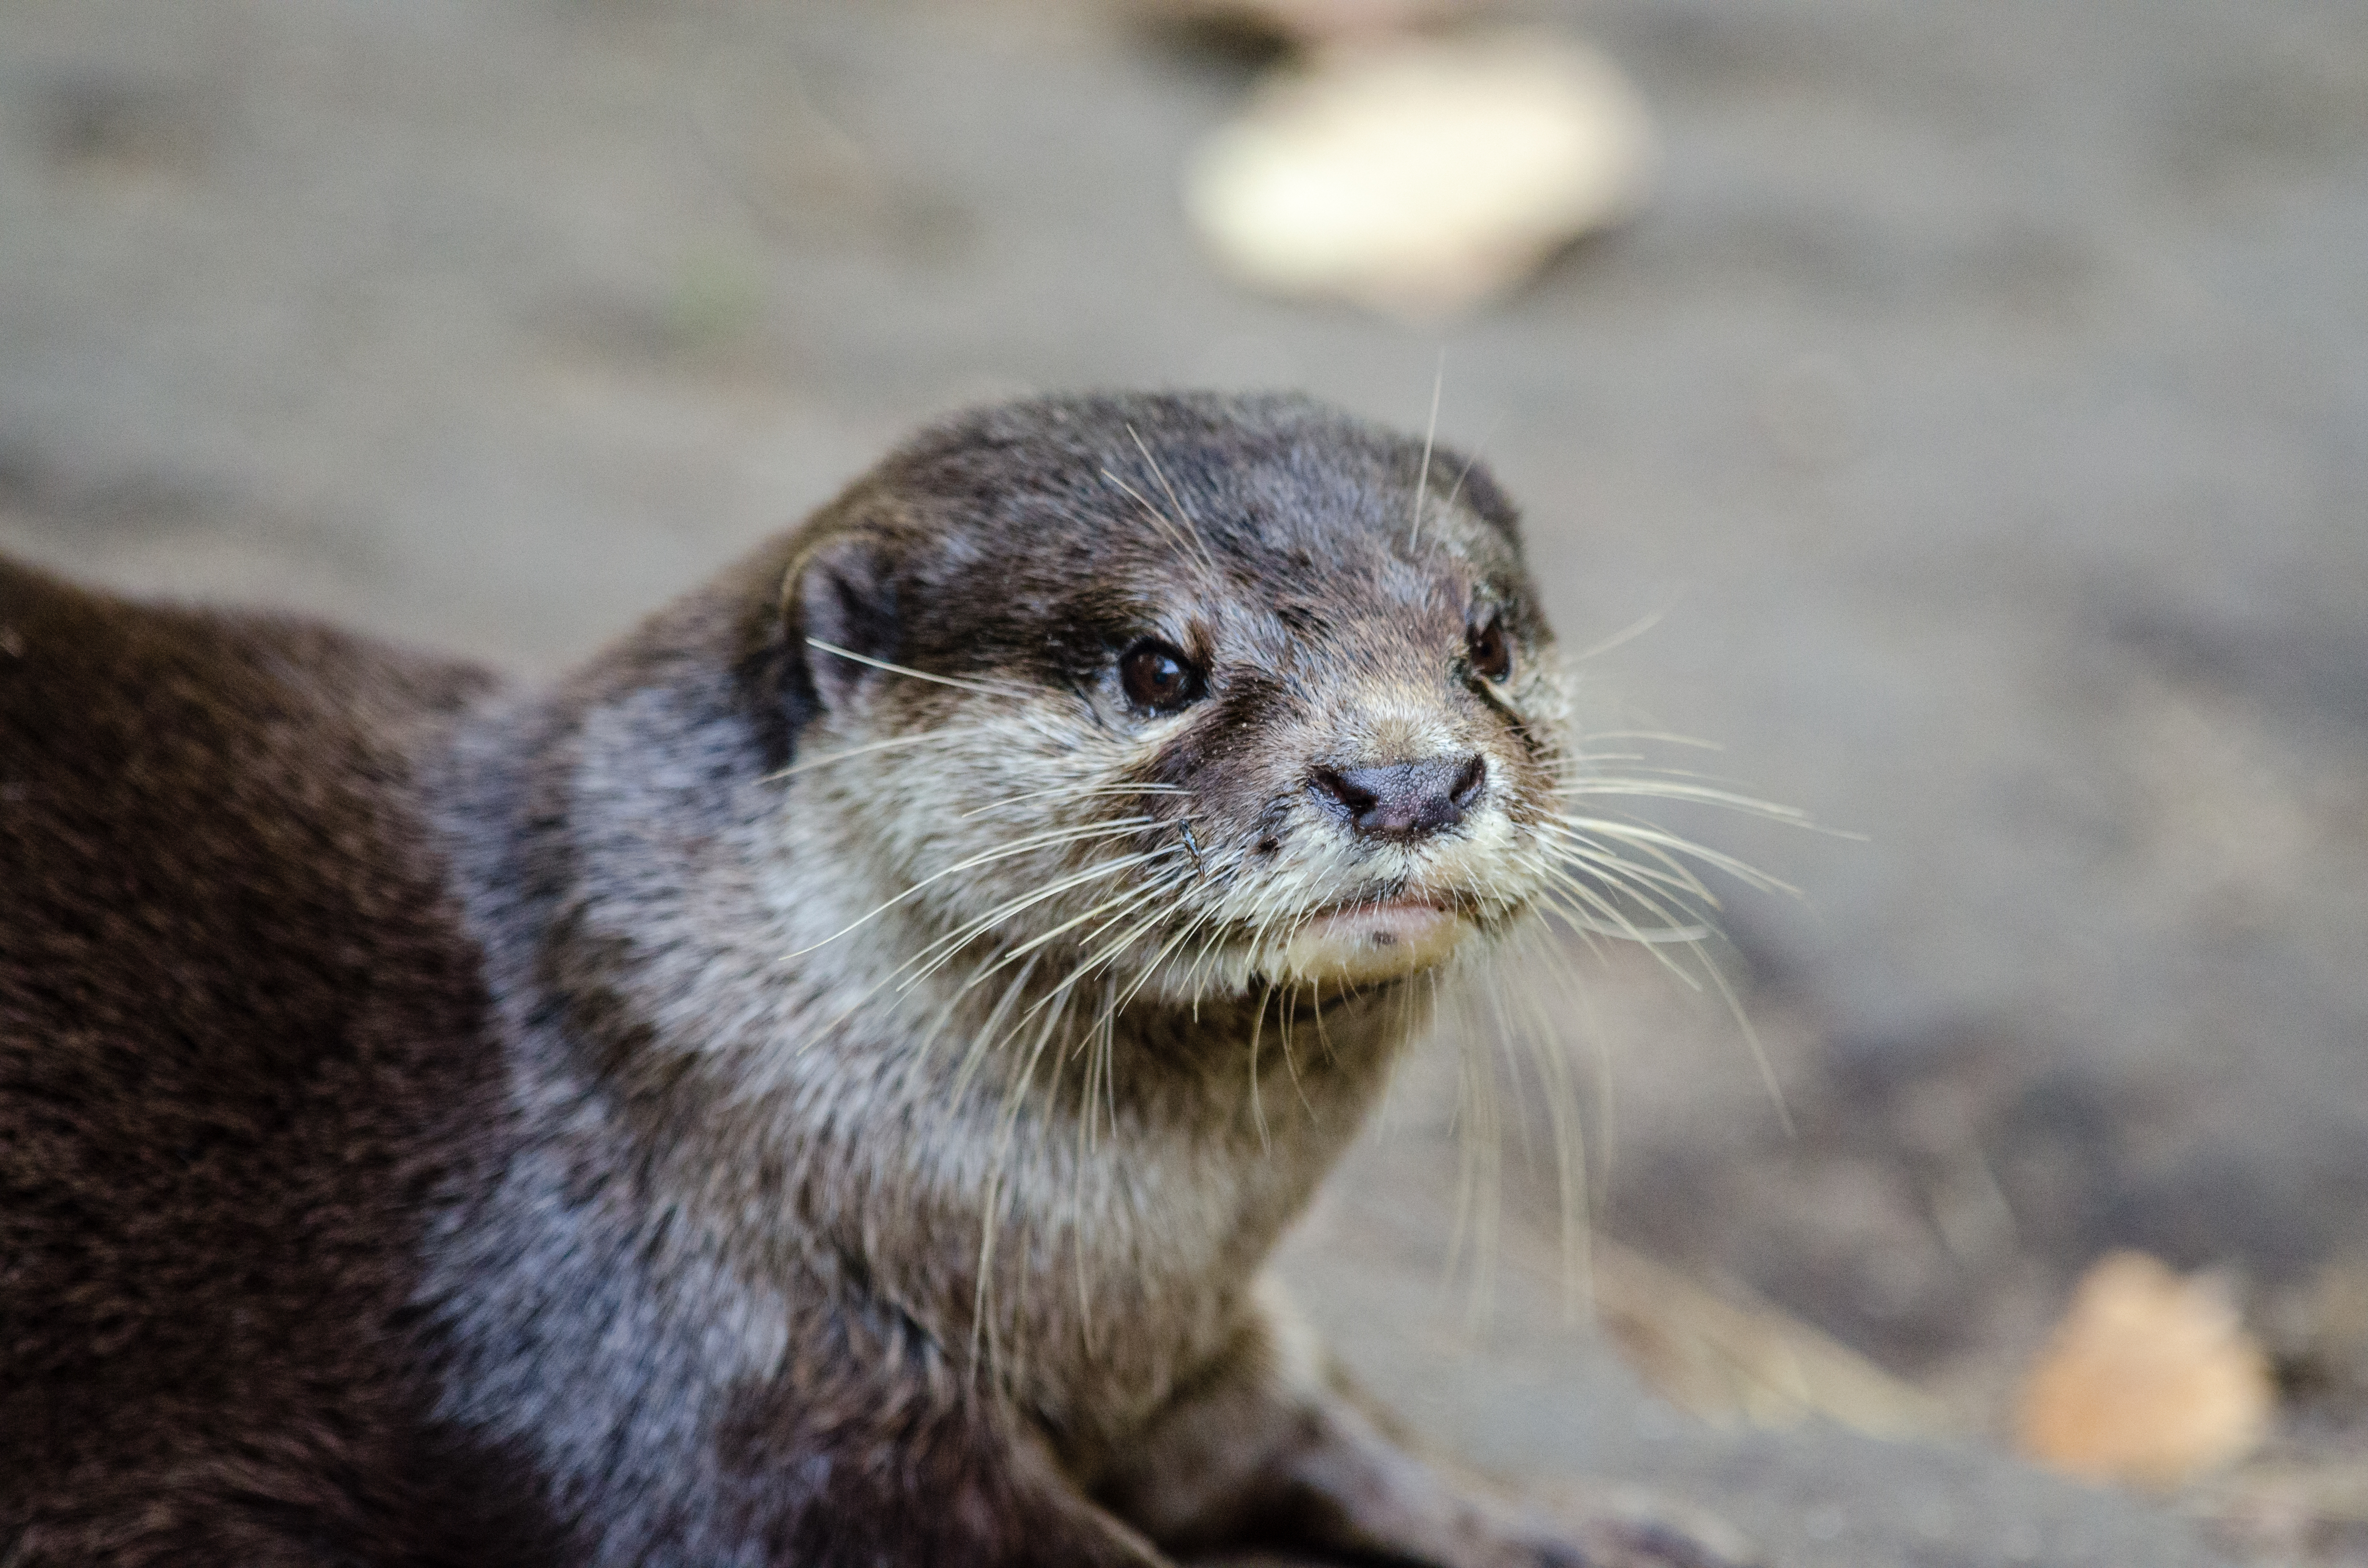
water, play, animal, cute, stone, wildlife, zoo, mammal, nikon, playing, fauna, whiskers, animals, vertebrate, wasser, tier, ss, tiere, spielen, adorable, lying, d7000, niedlich, tierpark, cinerea, liegen, asien, otter, oriental, stein, zootier, zwergotter, smallclawed, asiatisch, amblonyx, mink, mustelidae